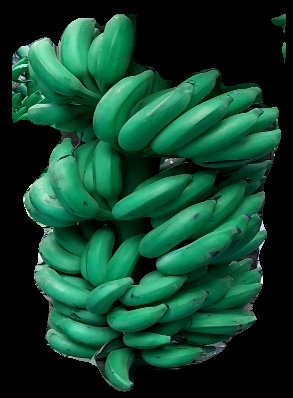
Variety: elakki-bale
Grade: grade1